Question: Please indicate a possible affordance area of the bicycle that can be used for sitting on
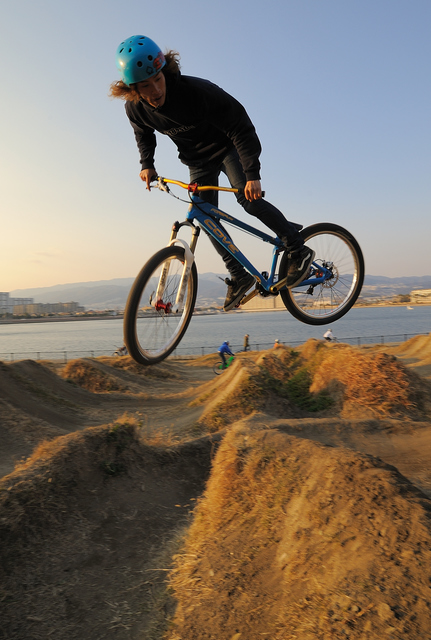
Answer: [283.472, 217.811, 302.937, 238.97]